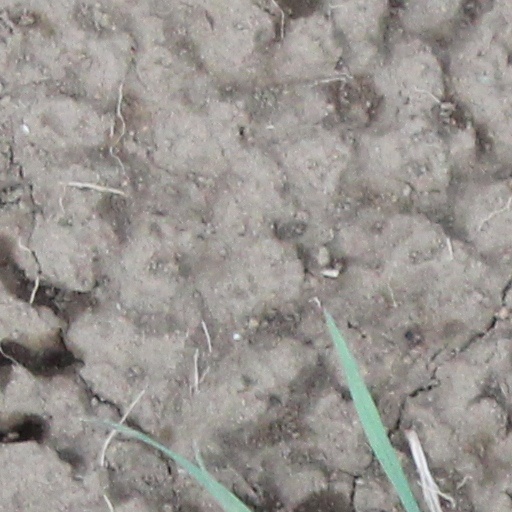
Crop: wheat